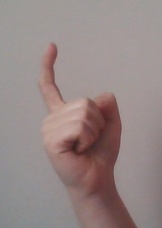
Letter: ra